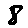
Label: 8